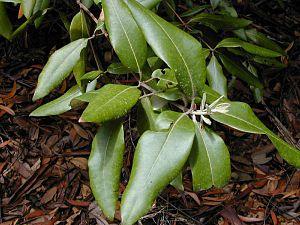
Syncarpia glomulifera est un arbre de la famille des Myrtaceae originaire d'Australie, qui peut atteindre 30 m de haut.